Cry Havoc (2016 board game)

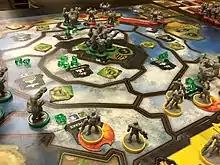
A four-player game

Cry Havoc is a 2016 science-fiction themed card-driven, asymmetric, area control wargame published by Polish company Portal Games, designed by Grant Rodiek, Michał Oracz and Michał Walczak.